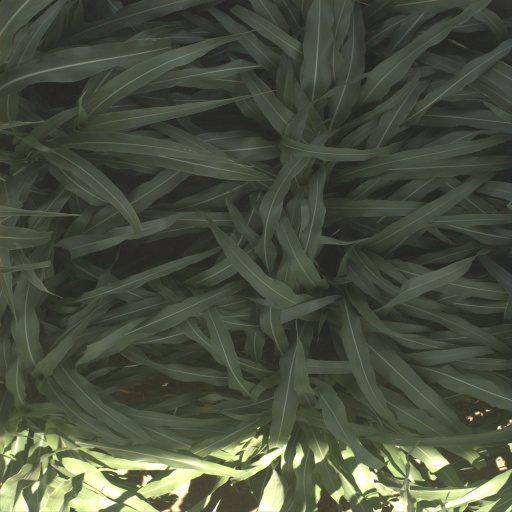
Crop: sorghum